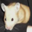
Label: hamster